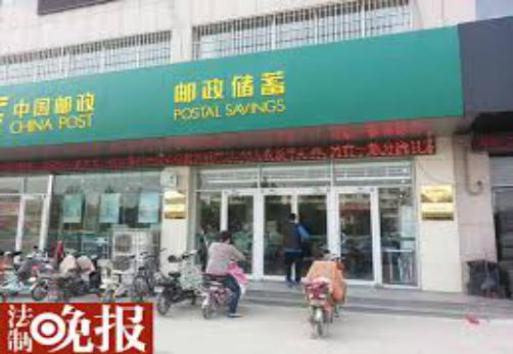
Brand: china post group corporation
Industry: Others